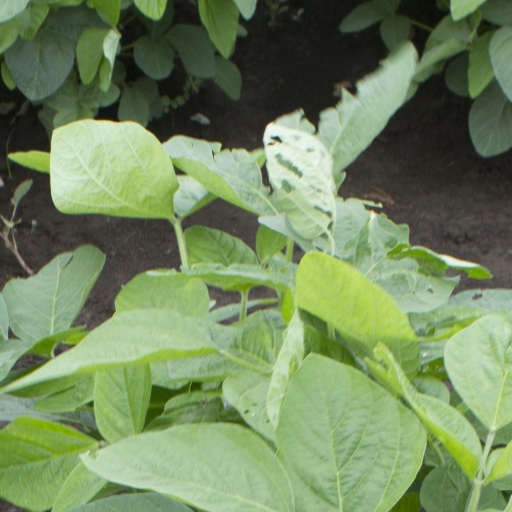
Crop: soybean